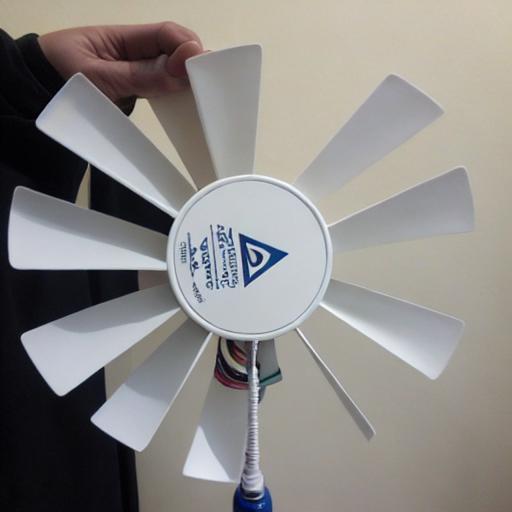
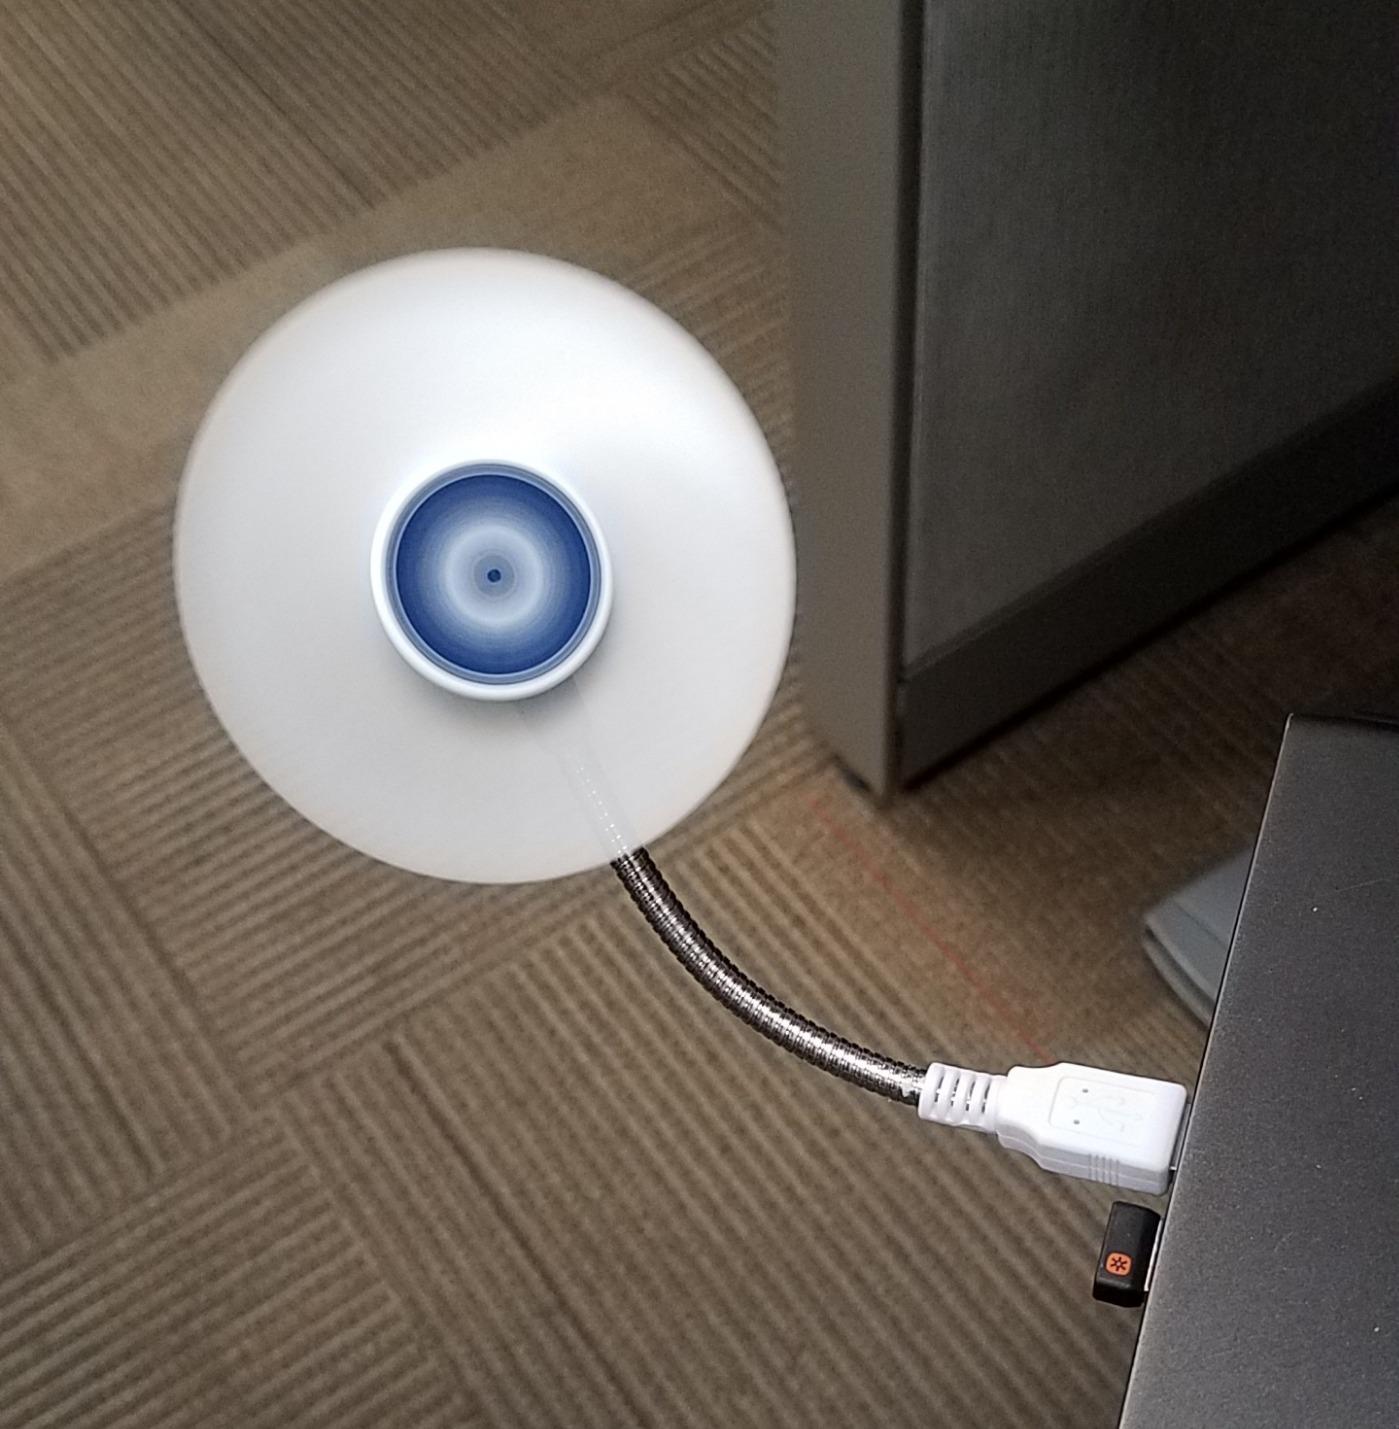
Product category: fan
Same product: no